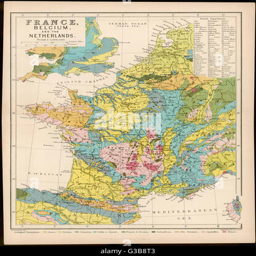
map and the date : early 20th century ?